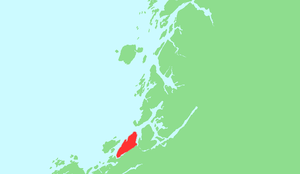
Austra
Austra er en fjeldrig ø på grænsen mellem Trøndelag og Nordland fylker i Norge. Den er delt mellem kommunerne Bindal, Leka og Nærøy.